Prussian G 8.2

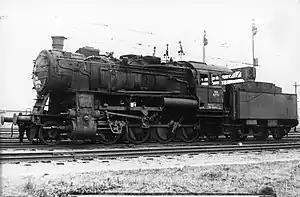

The Prussian G 8.2 class of locomotives actually incorporated two different locomotive types: one was the Prussian/Oldenburg G 8.2, for which the Deutsche Reichsbahn subsequently issued follow-on orders; the other was the G 8.2 of the Lübeck-Büchen Railway.